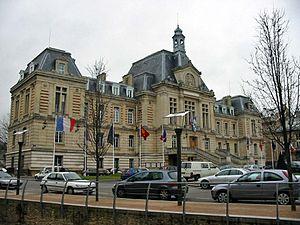
Mairie d'Évreux (Eure, France).
L'unité urbaine d'Évreux est une unité urbaine française centrée sur Évreux, préfecture de l'Eure au cœur de la troisième unité urbaine de la région de Haute-Normandie à laquelle elle appartient.
Evreux est une commune française, préfecture du département de l’Eure en Normandie, arrosée par l'Iton. Antique siège épiscopal, capitale du comté d'Évreux, pairie et duché-pairie, confié notamment aux ducs de Bouillon, sa proximité avec Paris en a toujours fait un site stratégique. La ville donna son nom à une branche capétienne ayant régné en Navarre espagnole : les Évreux-Navarre.